Roohi (1981 film)

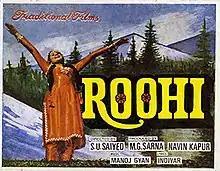
Poster

Roohi is a 1981 Indian Hindi-language film directed by S.U. Syed, starring Zarina Wahab and Mazhar Khan.